Käthe Haack

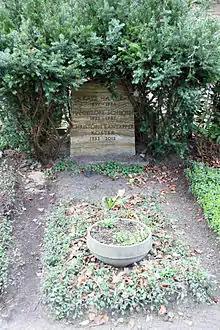
Gravesite of Haack, her daughter Hannelore Schroth, and grandson Christopher Kantapper Köster in Berlin-Westend

Käthe Haack died in West Berlin in May 1986 at the age of 88. The burial took place at the state-owned Friedhof Heerstraße in today's district of Berlin-Westend. The daughter Hannelore Schroth was already buried at her side the following year, as was later her son from her third marriage, Christoph Kantapper Köster (1953-2012). By decision of the Berlin Senate, the final resting place of Käthe Haack (grave location: 16-J-27) has been dedicated as an honorary grave of the State of Berlin since 2018. The dedication is valid for the usual period of twenty years, but can be extended afterwards.